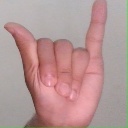
अक्षर: य